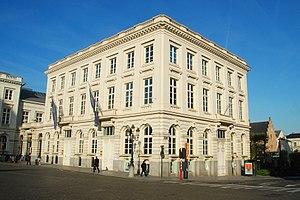
Belgique - Bruxelles - Place Royale - Hôtel du Lotto
L'Hôtel du Lotto est un édifice qui fait partie du vaste ensemble architectural de style néo-classique de la place Royale de Bruxelles construit entre 1775 et 1782 par les architectes français Jean-Benoît-Vincent Barré et Barnabé Guimard à l'époque des Pays-Bas autrichiens.
La place Royale est une place de Bruxelles à laquelle on accède par la rue Royale, la rue de Namur, la rue de la Régence, la rue du Musée et la rue Montagne de la Cour. Réalisée entre 1775 et 1782 dans le cadre d'un projet urbanistique comprenant le parc de Bruxelles, il s'agit d'une place de style néoclassique, rectangulaire et symétrique, de 77 m X 113 m.